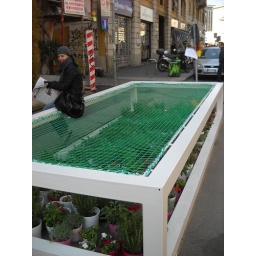
Literal &amp;quot;flower bed&amp;quot; is tensile hammock stretched over potted flowers on street